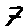
Label: 7